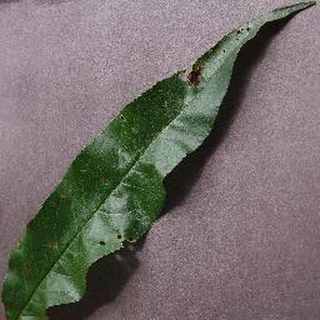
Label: peach_bacterial_spot